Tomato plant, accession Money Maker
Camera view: horizontal (90 deg, fisheye); turntable rotation: 210 degrees
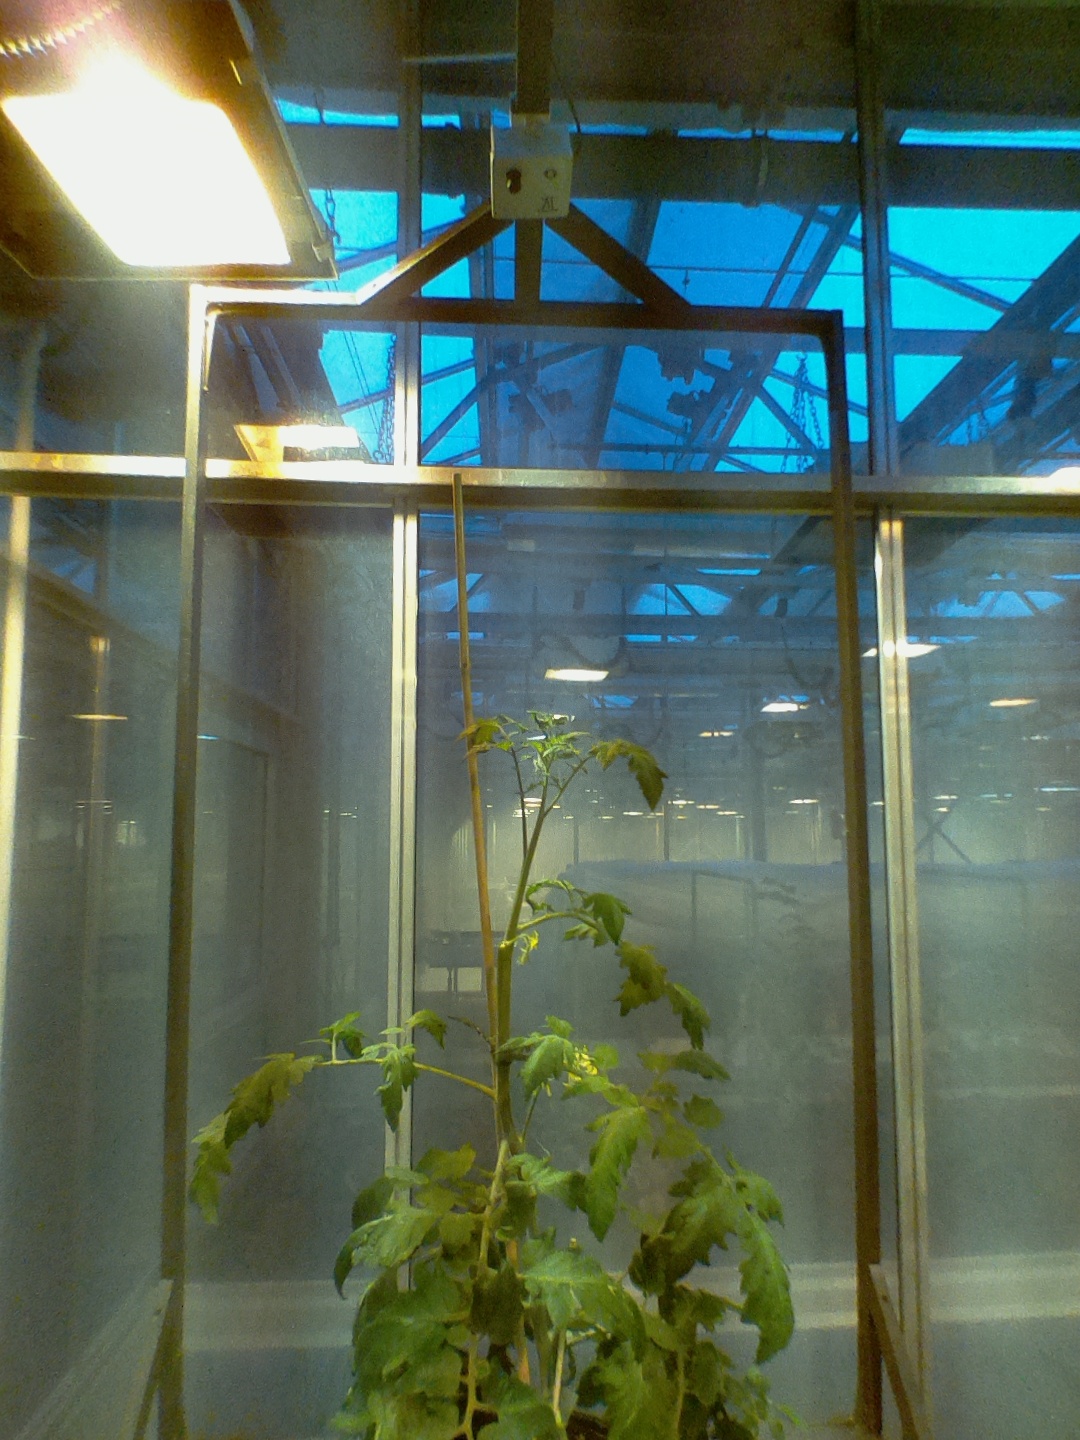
BBCH growth stage 68: Full flowering, 80%-90% of flowers open, more petals falling